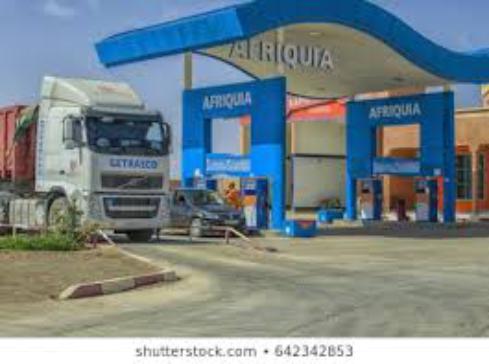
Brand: Afriquia
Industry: Others